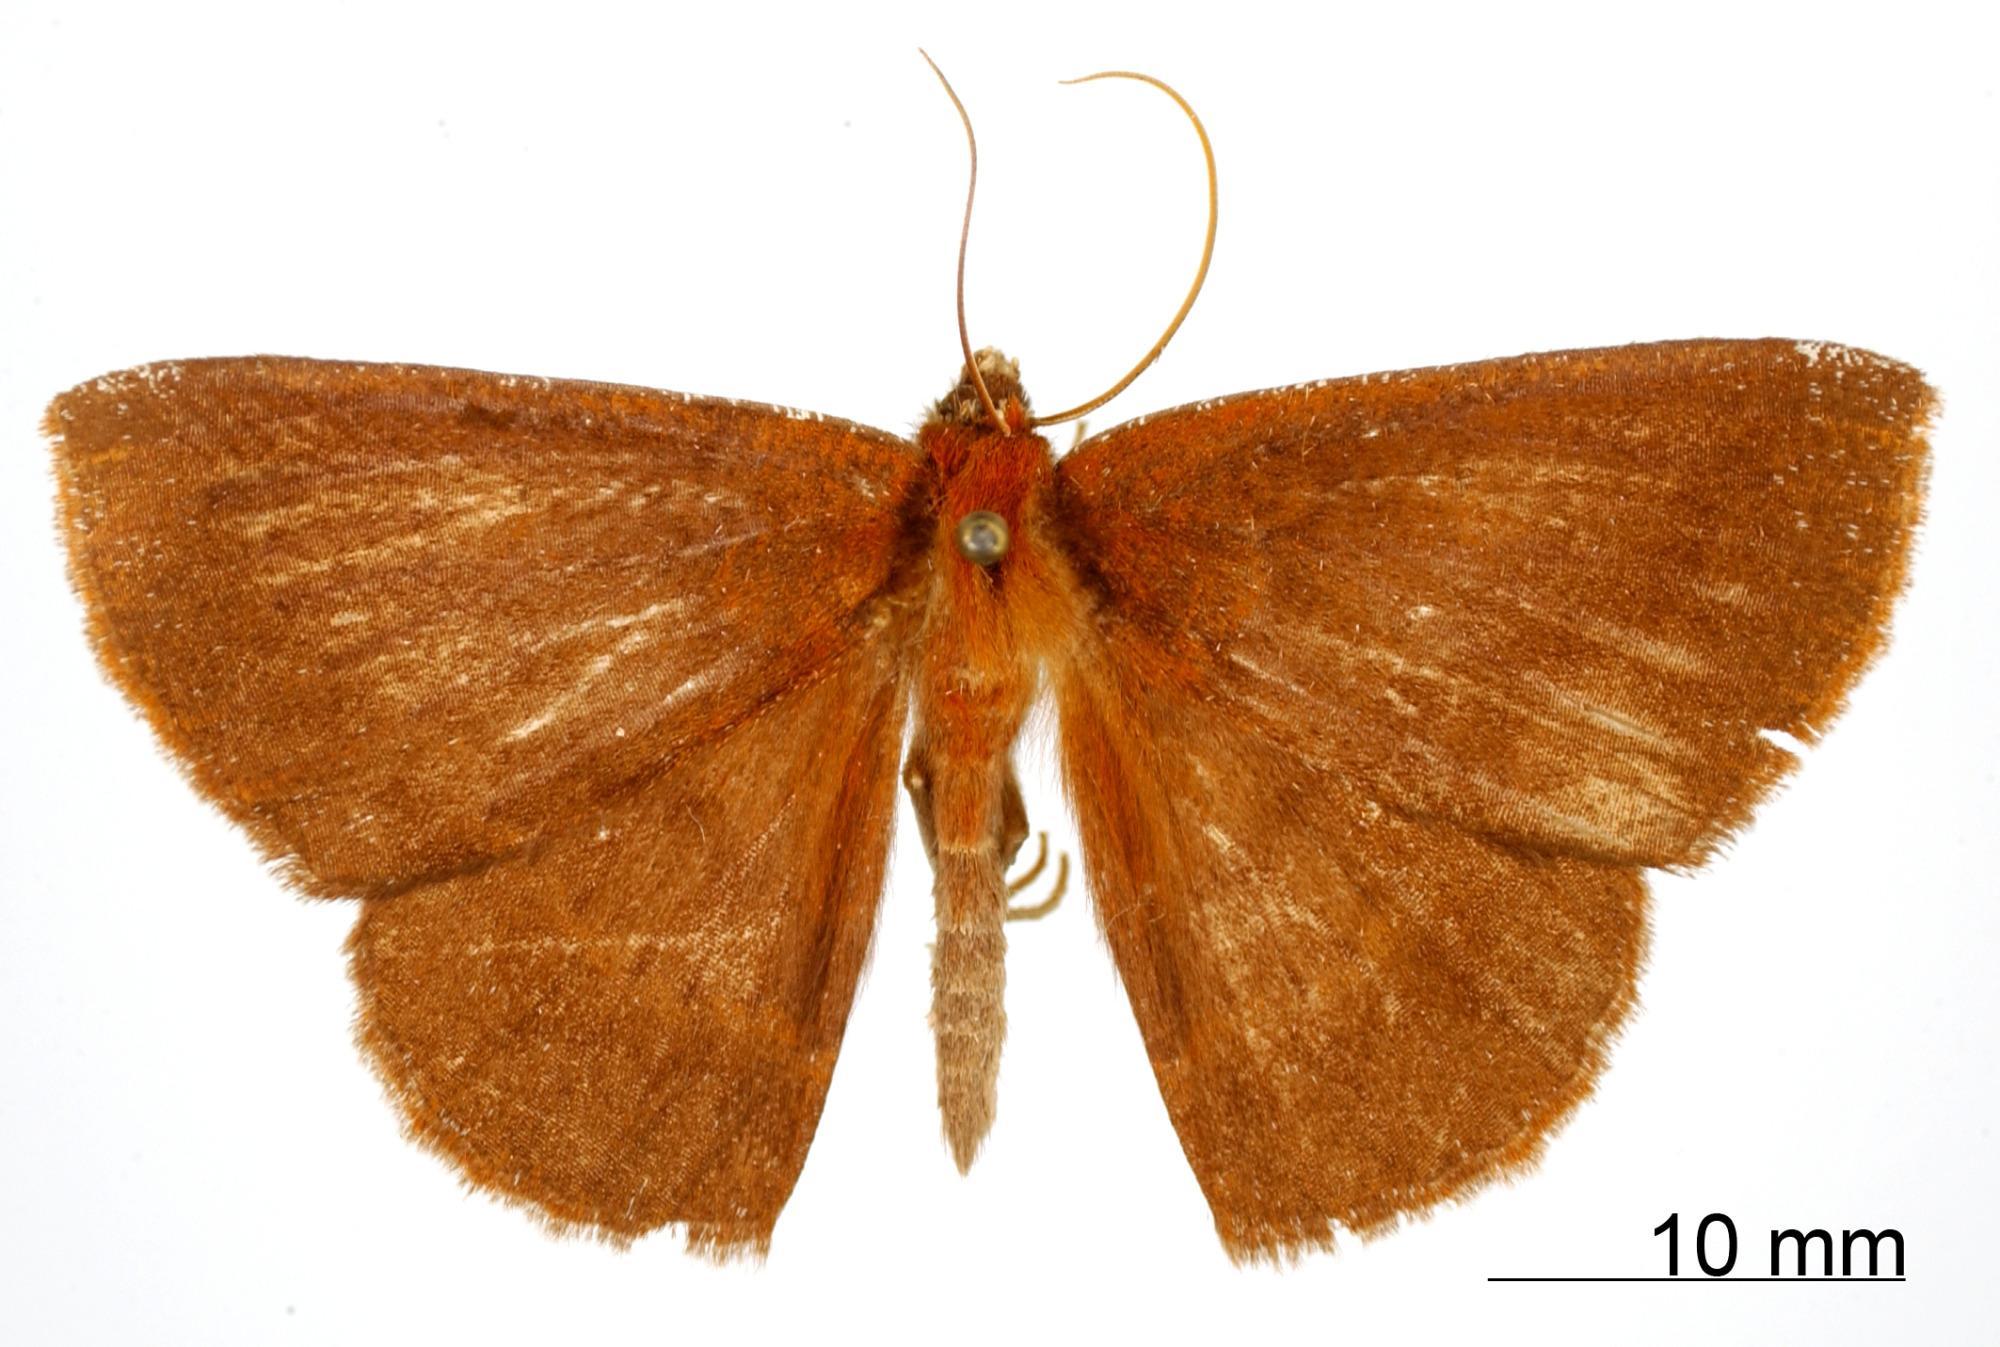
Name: Certima versiplaga
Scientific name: Certima versiplaga Dognin, 1910
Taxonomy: Animalia, Arthropoda, Insecta, Lepidoptera, Geometridae, Ennominae
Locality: Alto de las Cruces, Cali, Colombia, Colombia